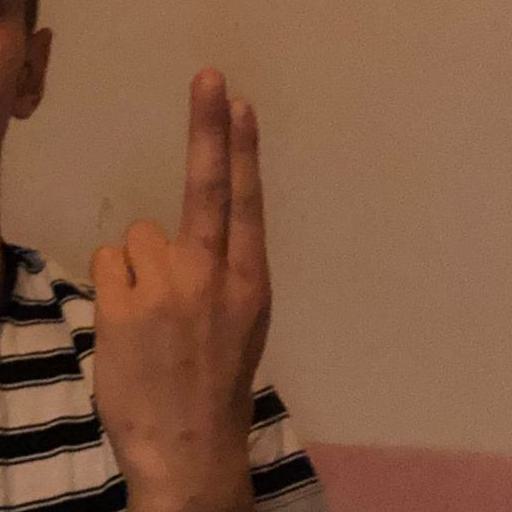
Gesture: two_up_inverted